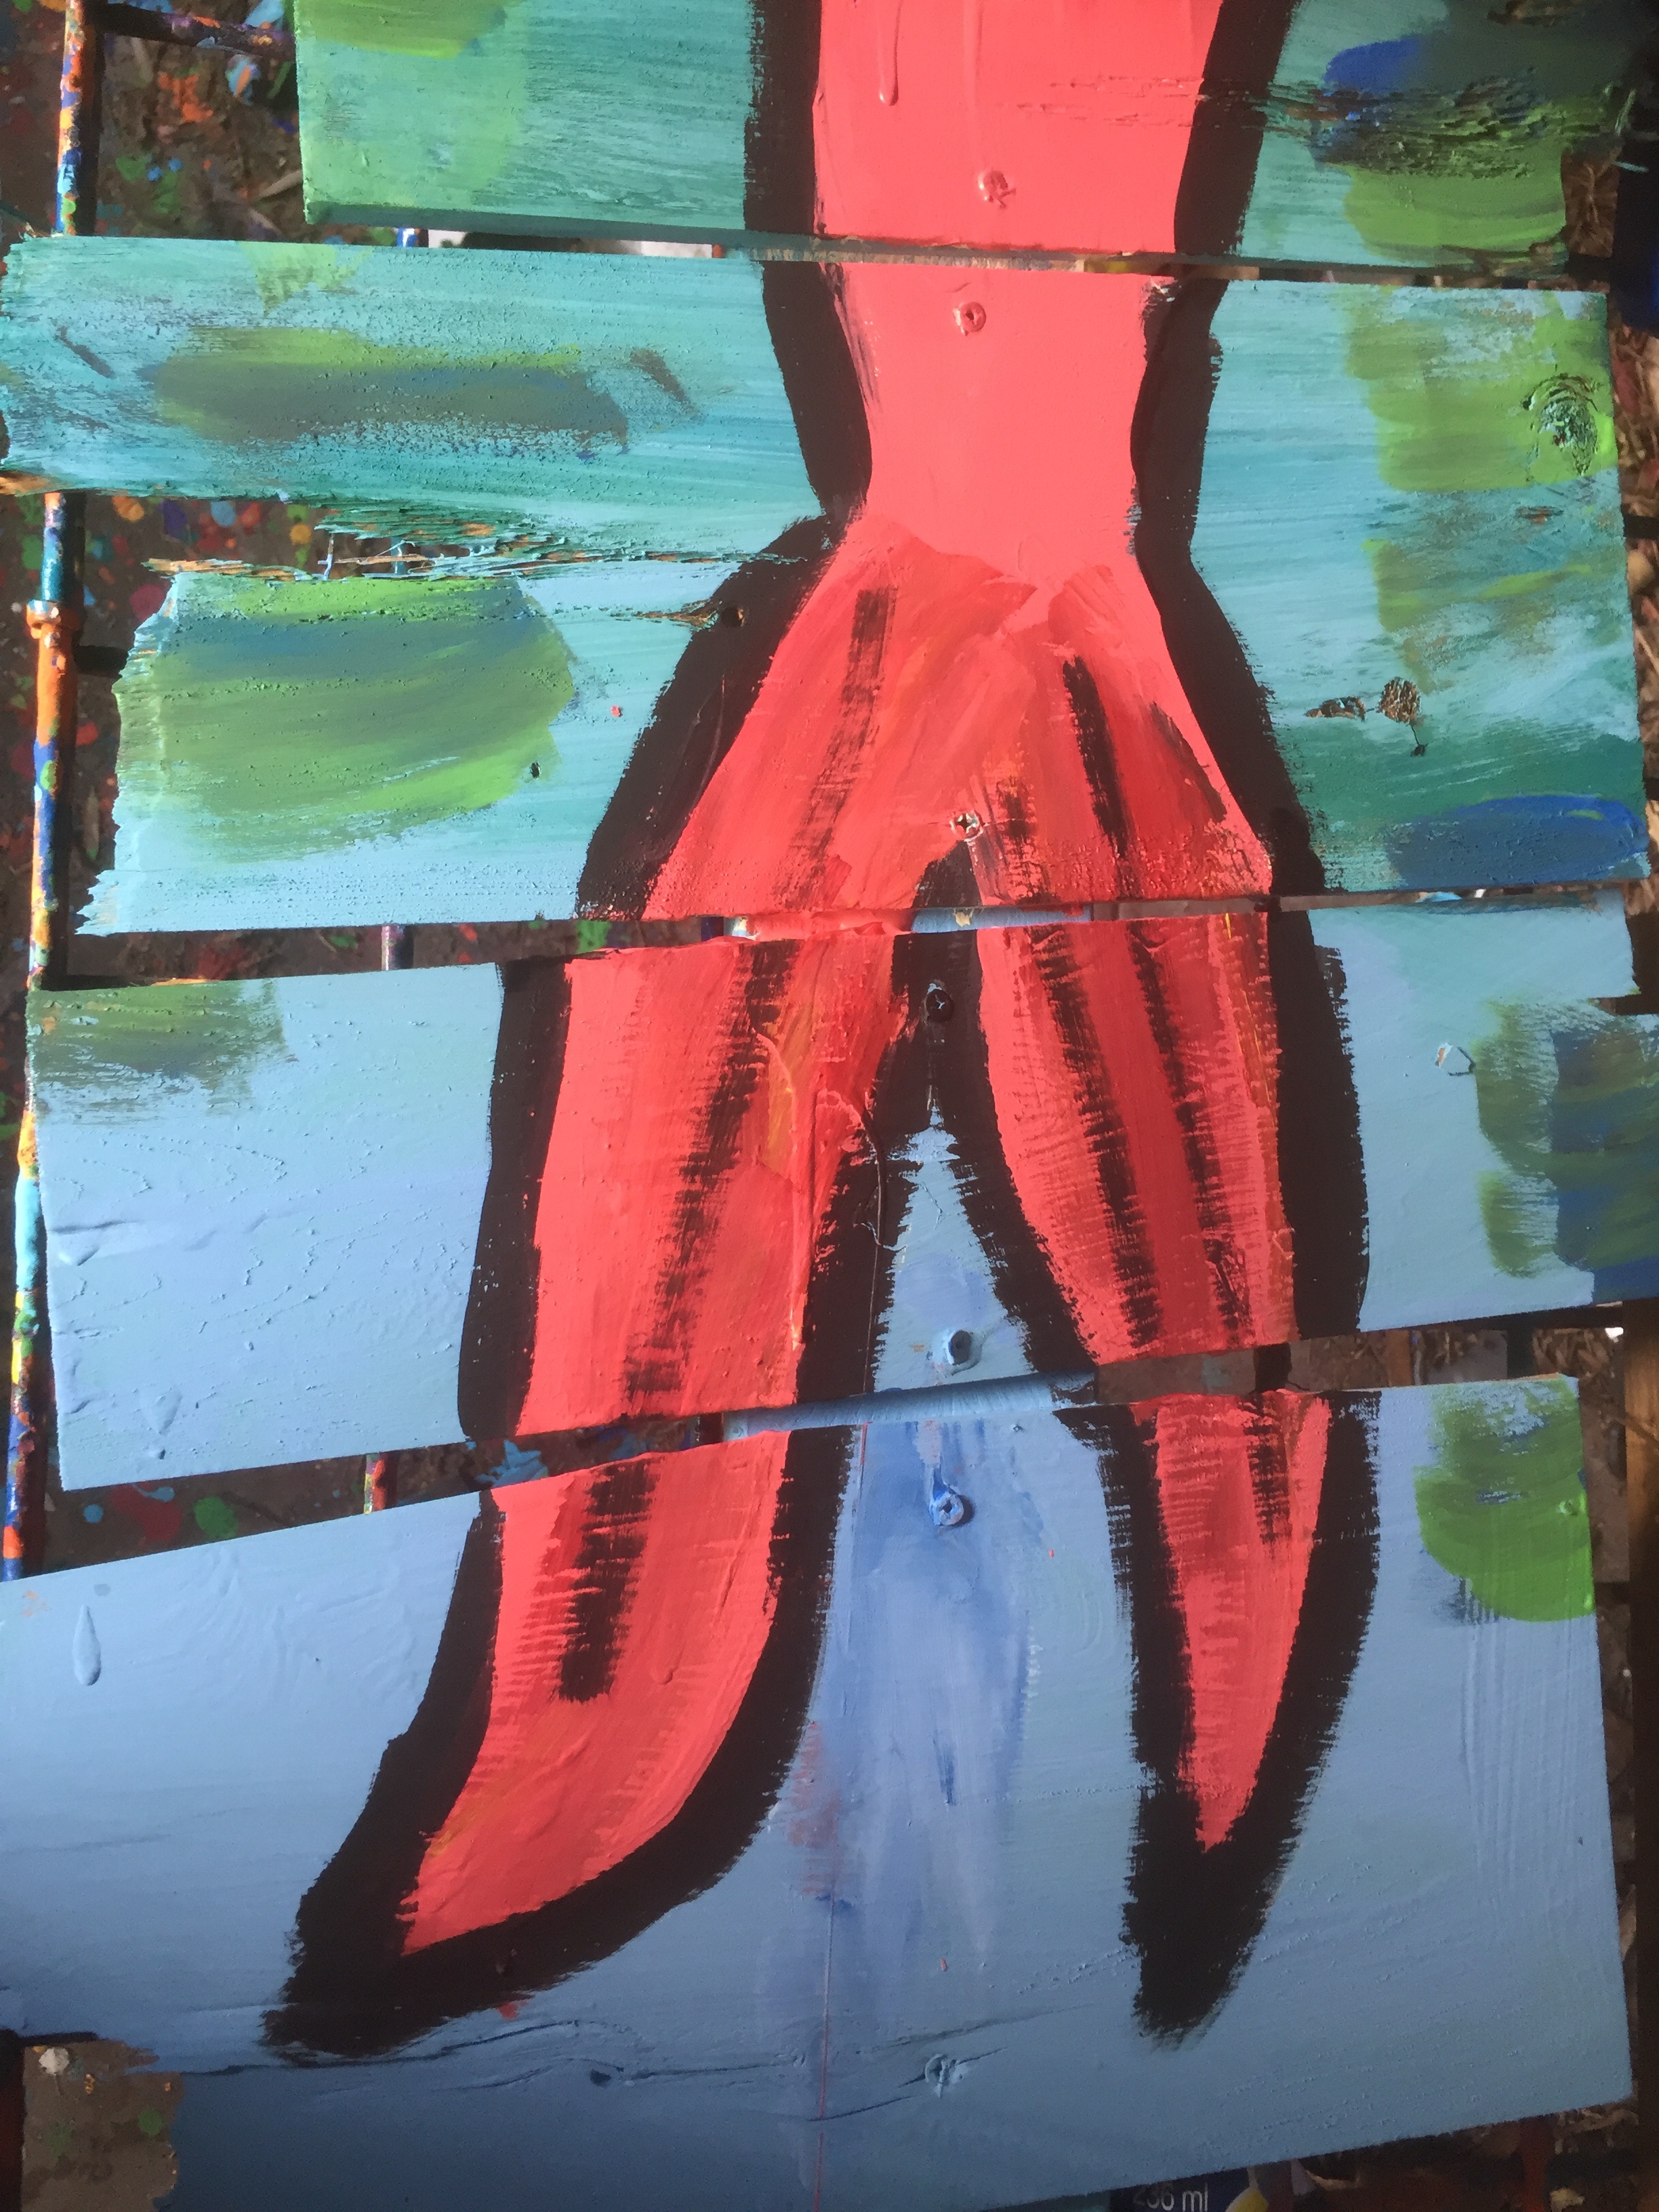
color, graffiti, painting, art, mural, modern art, acrylic paint